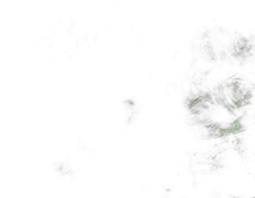
Waste category: biological